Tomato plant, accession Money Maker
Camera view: vertical (180 deg); turntable rotation: 270 degrees
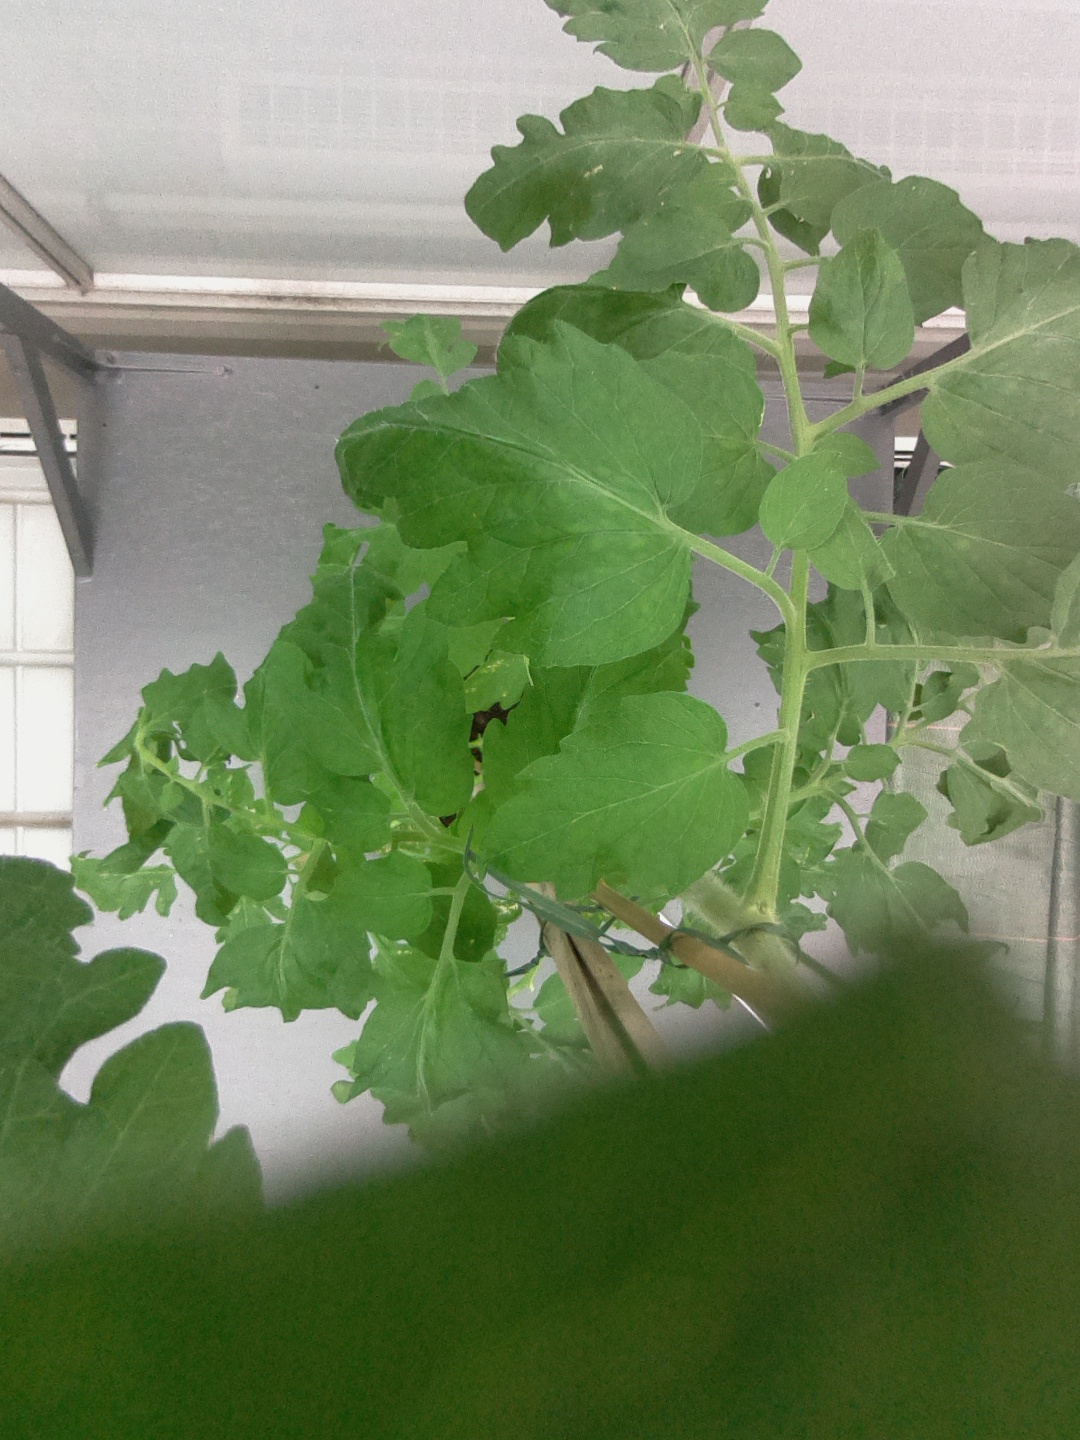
BBCH growth stage 72: 20%-30% of final fruit size